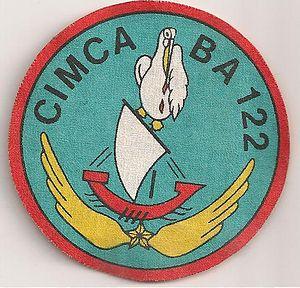
Insigne du Centre d'Instruction Militaire de la Cité de l'Air CIMCA 41 122 installé sur la Base Aérienne 122 Chartres-Champhol
Le Centre d'instruction militaire de la Cité de l'Air était une unité de l'Armée de l'air spécialisée dans l'instruction militaire initiale des appelés du contingent, jeunes citoyens effectuant leur service militaire en France. Elle a été active de 1914 à 1997.